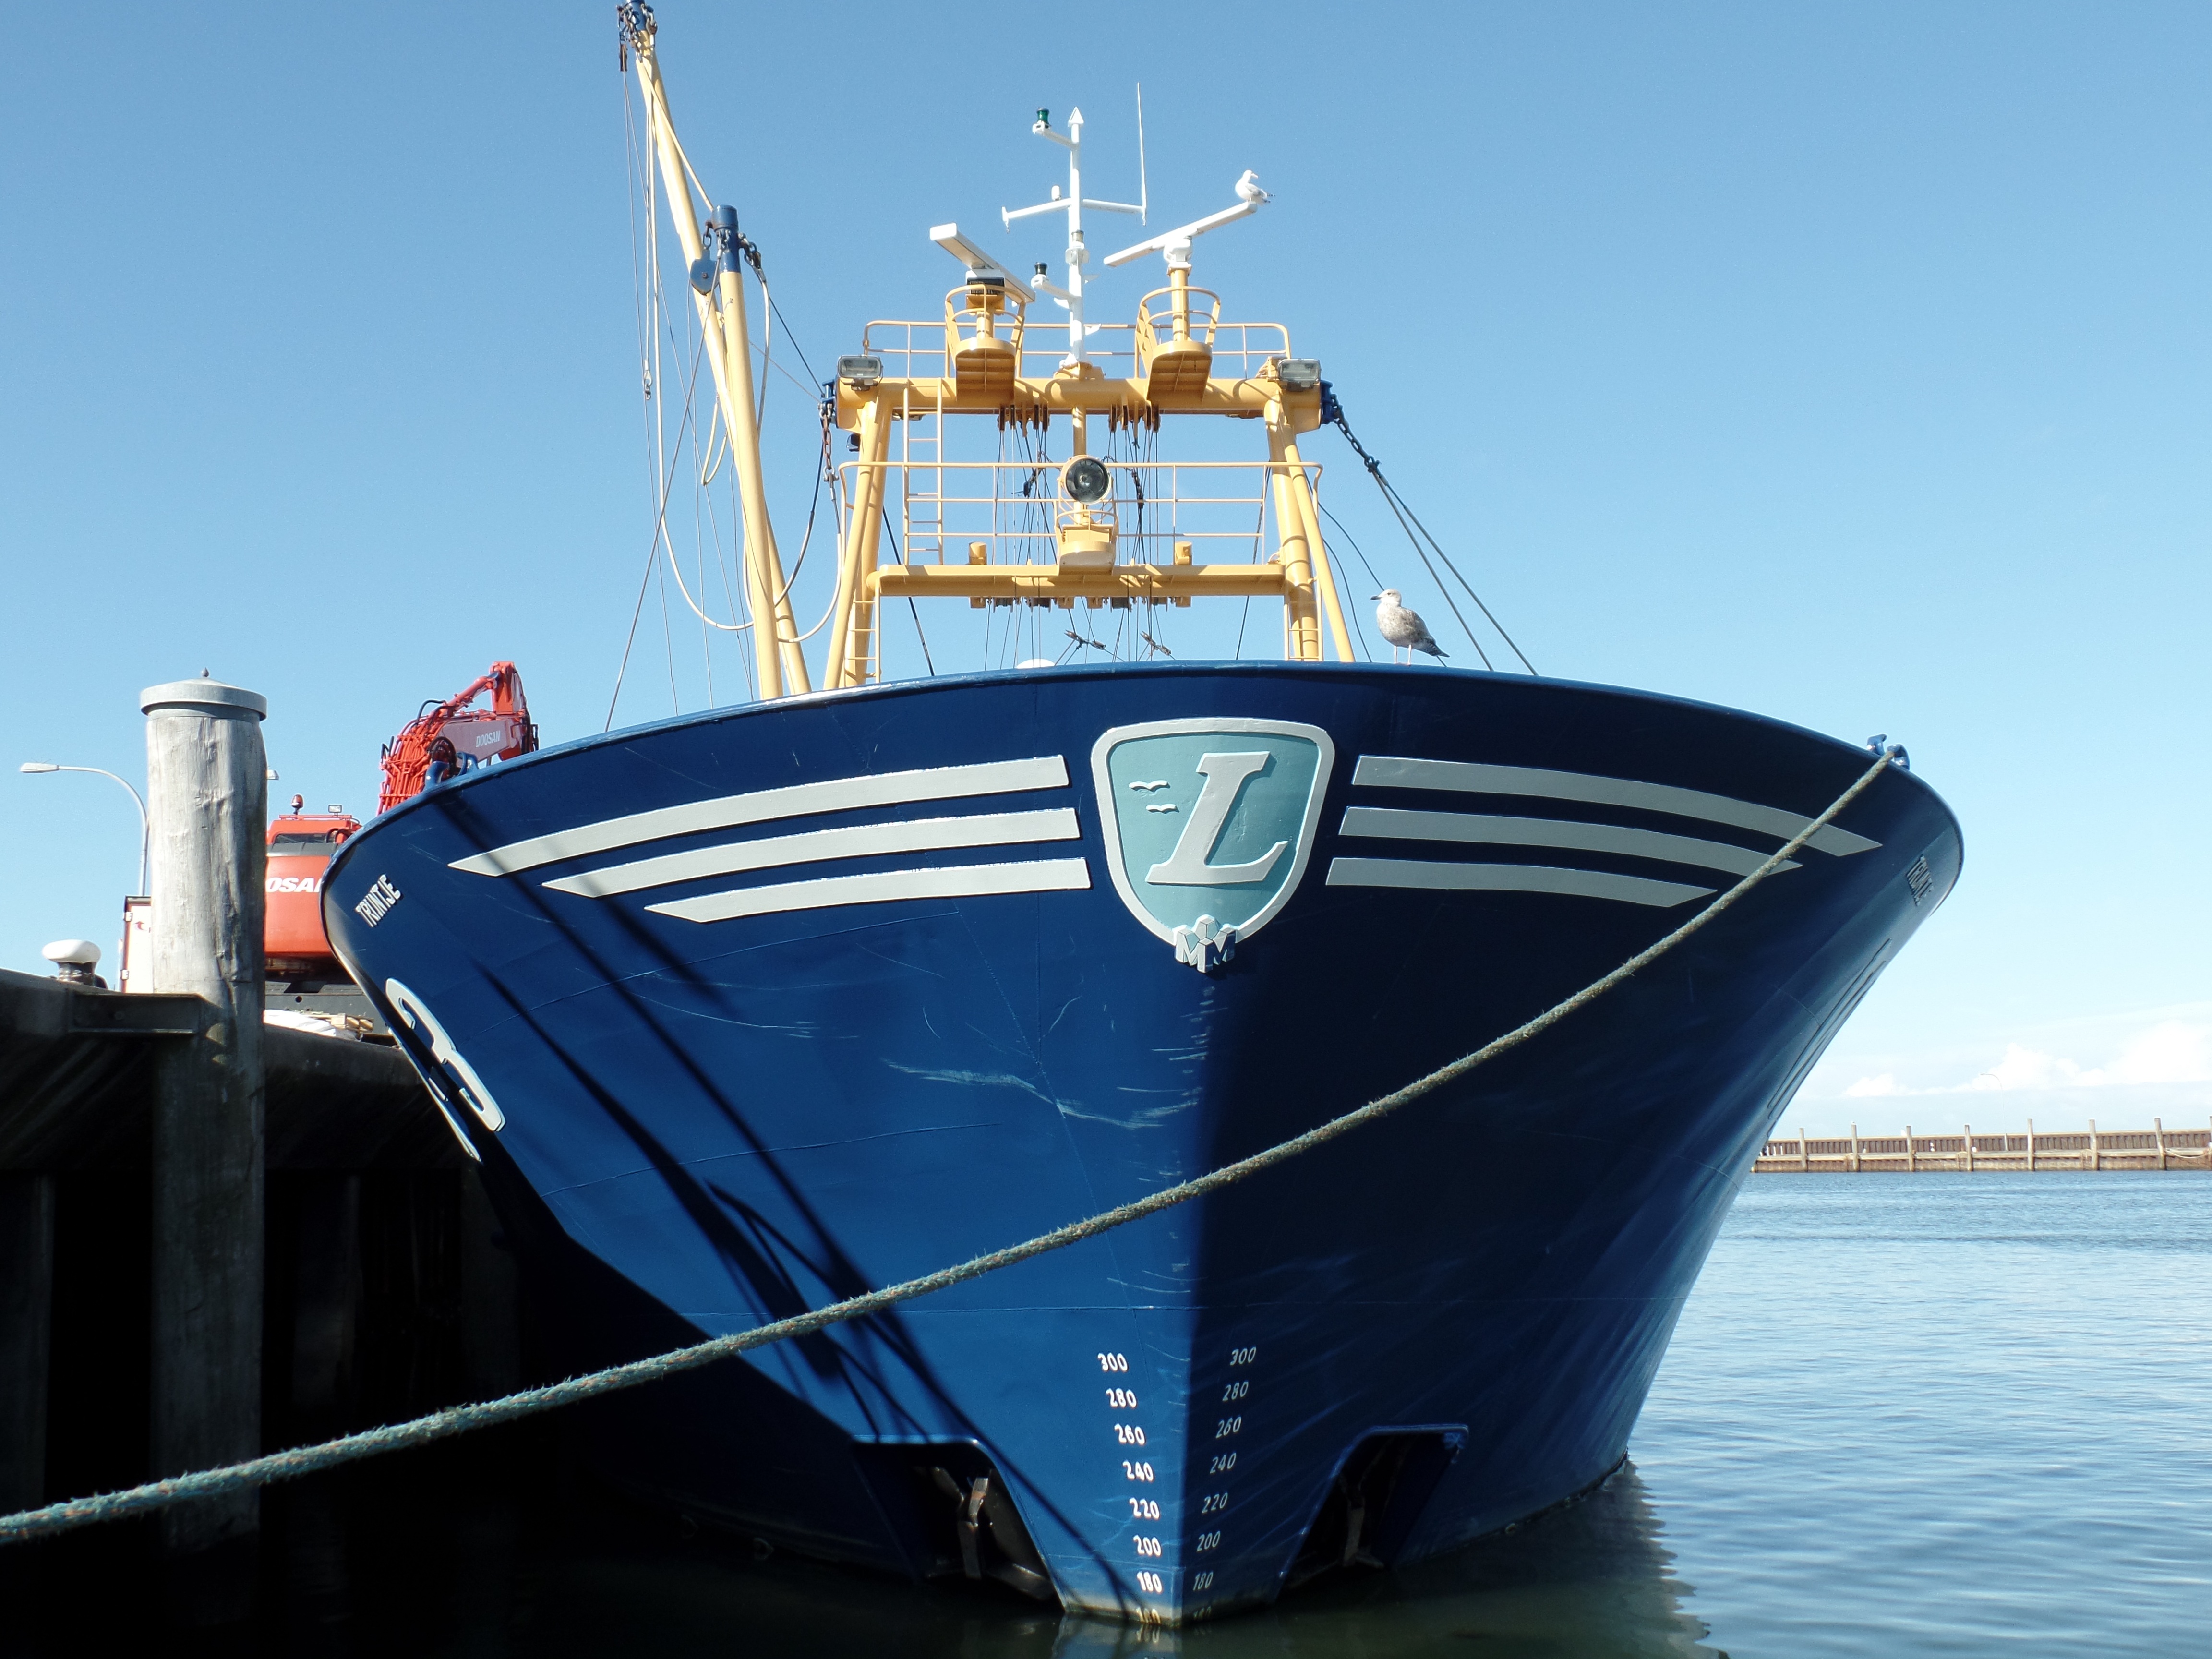
sea, coast, water, boat, lake, ship, boot, vehicle, mast, port, watercraft, seafaring, fishing vessel, fishing industry, freight transport, caravel, fishing trawler